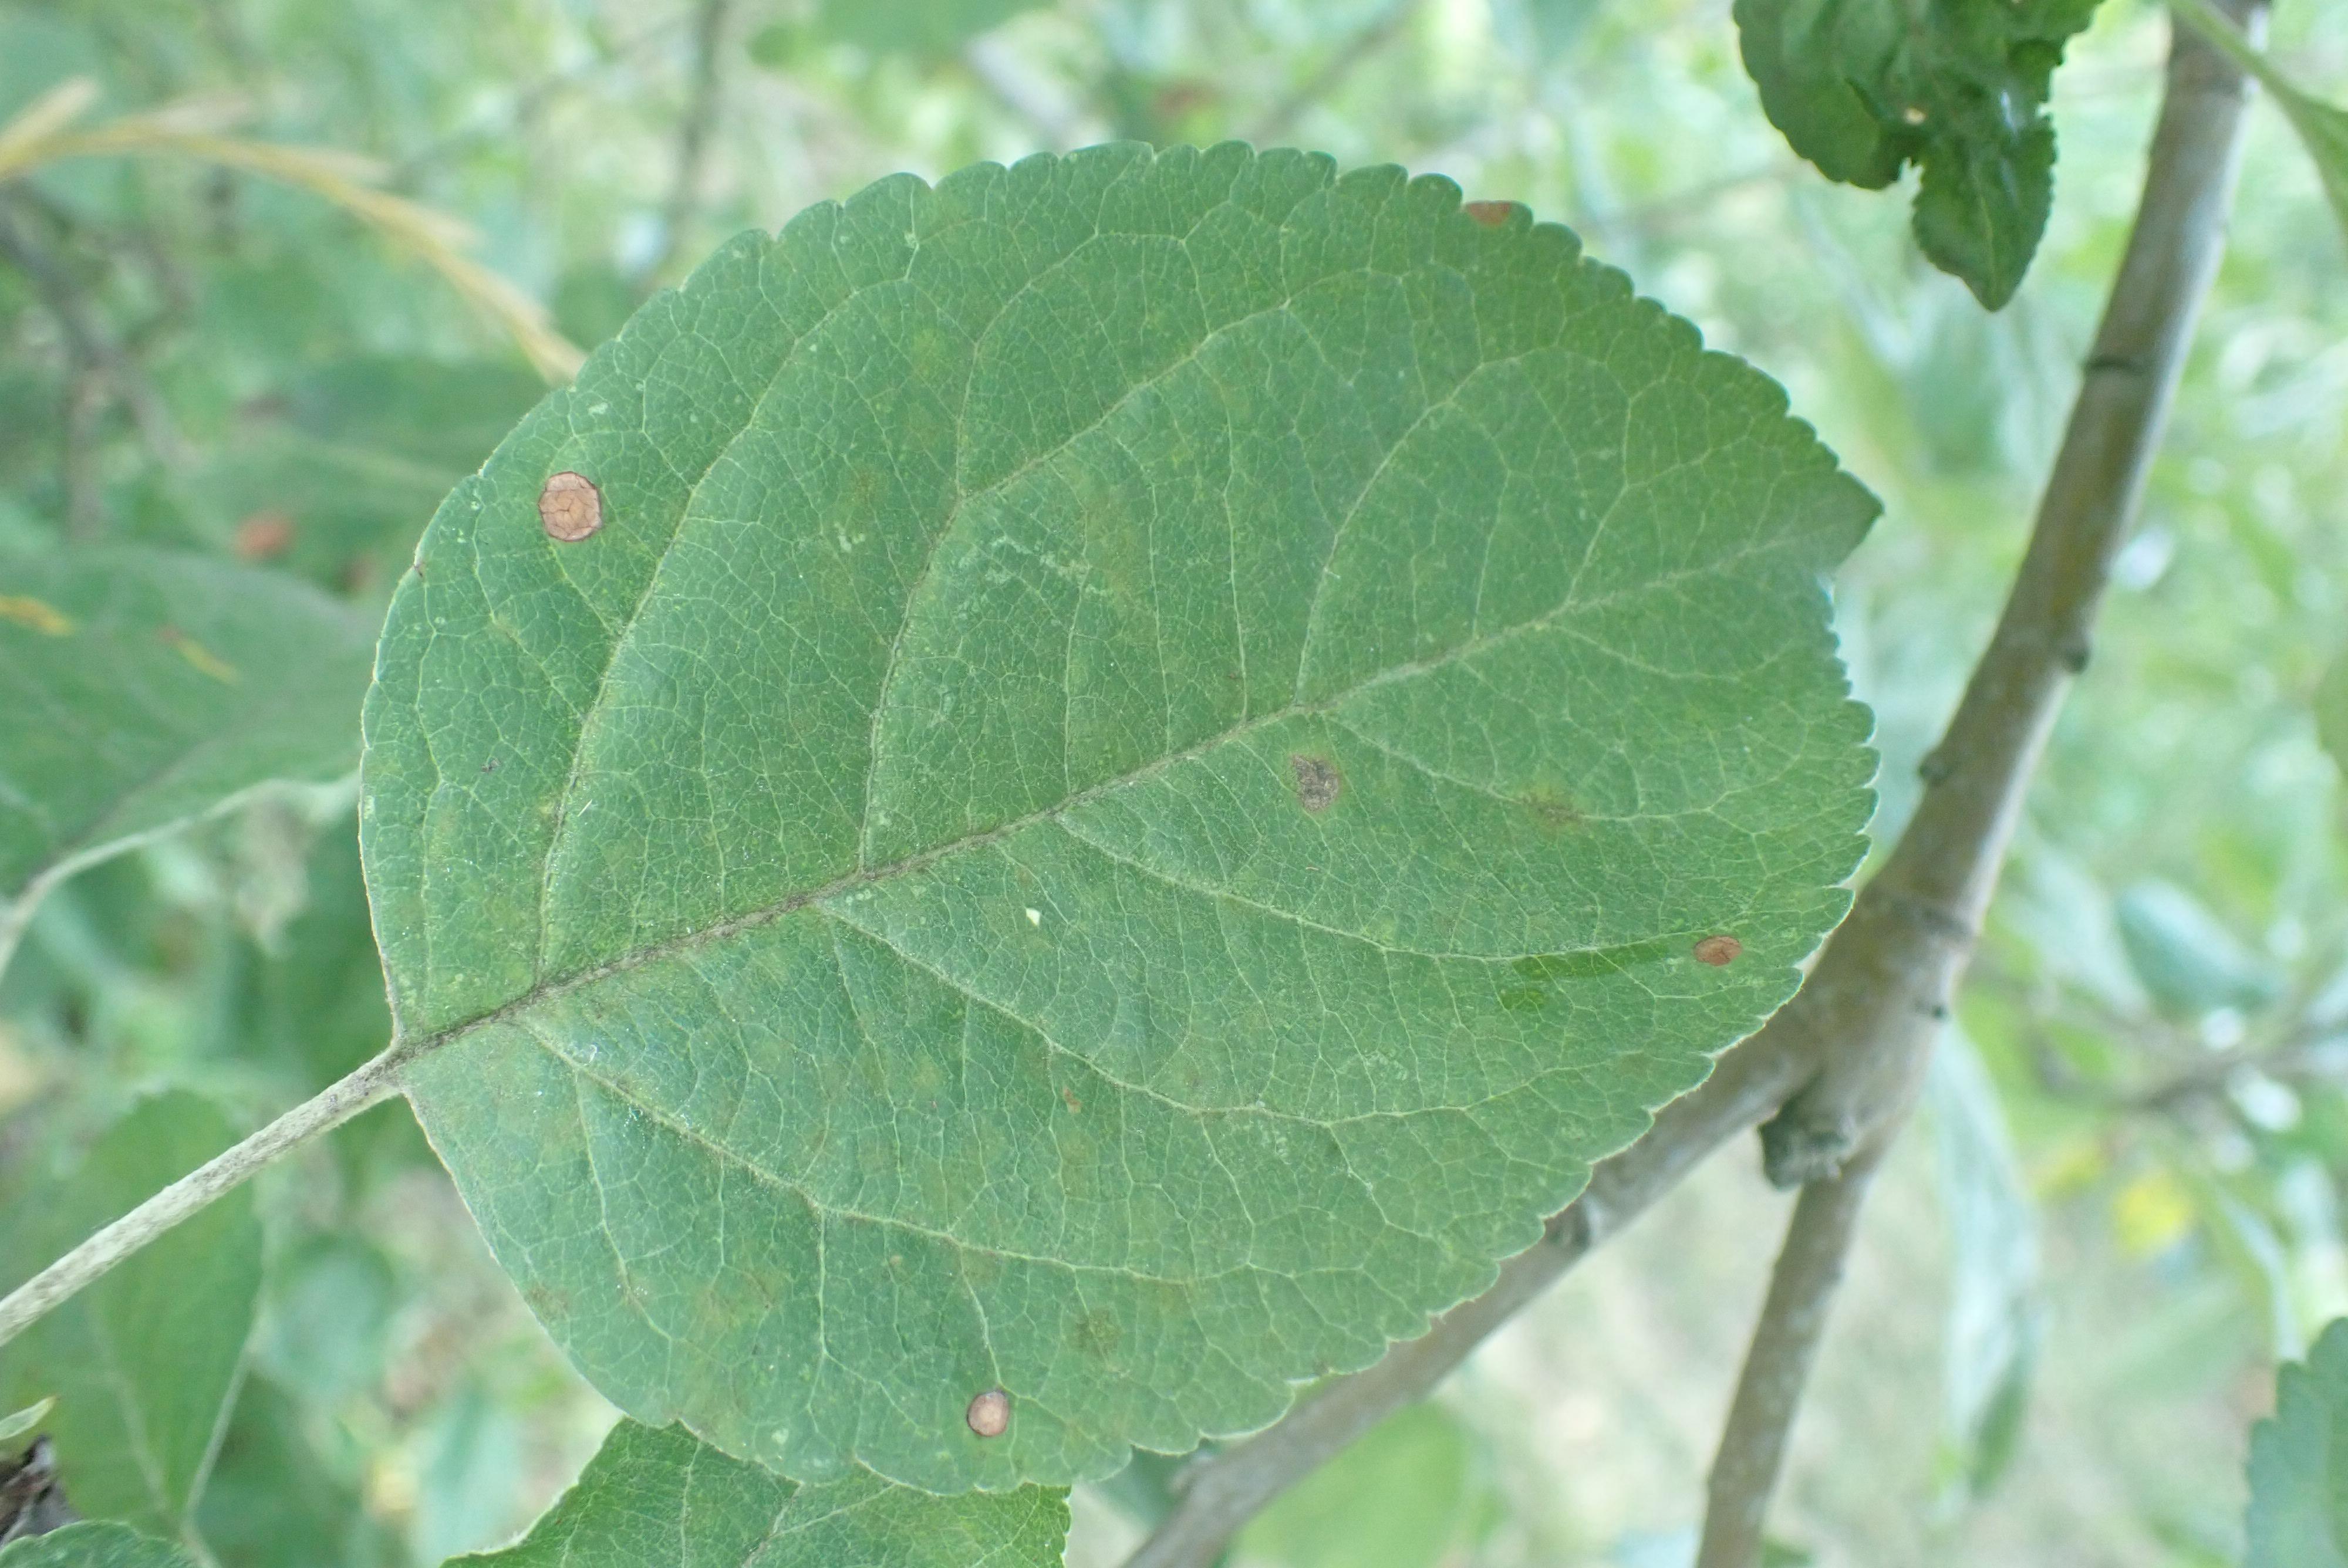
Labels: scab, frog_eye_leaf_spot